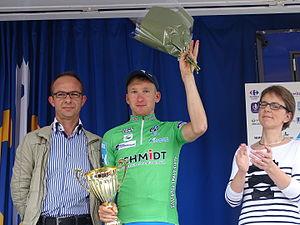
Reportage réalisé le dimanche 24 mai 2015 à l'occasion du départ et de l'arrivée de la troisième étape du Paris-Arras Tour 2015 à Arras, Pas-de-Calais, Nord-Pas-de-Calais, France.
La 34ᵉ édition du Paris-Arras Tour a eu lieu du 22 au 24 mai 2015. La course fait partie du calendrier UCI Europe Tour 2015 en catégorie 2.2.